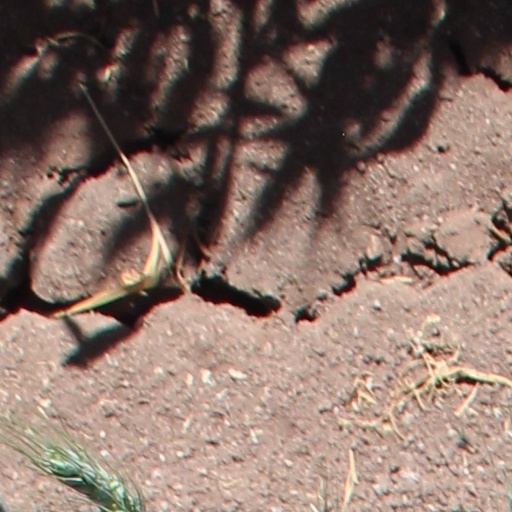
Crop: wheat